PKP class EU20

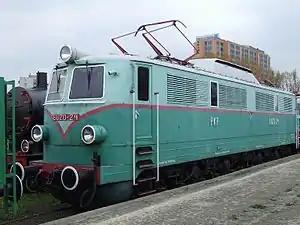
EU20-24 at the Warsaw Railway Museum, 2006.

The EU20 is an electric locomotive type formerly operated by the Polish State Railways (PKP) in Poland.